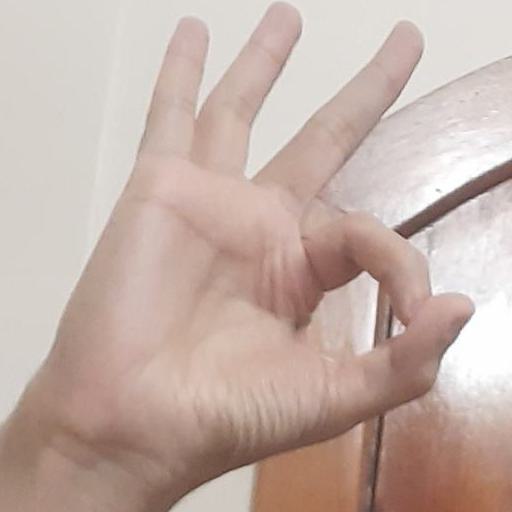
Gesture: ok